Kate Marsden

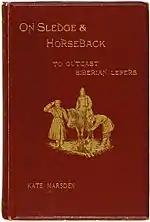

A Kate Marsden scholarship is given to the top English Language student at M.K. Ammosov North-Eastern Federal University in Yakutsk each year.